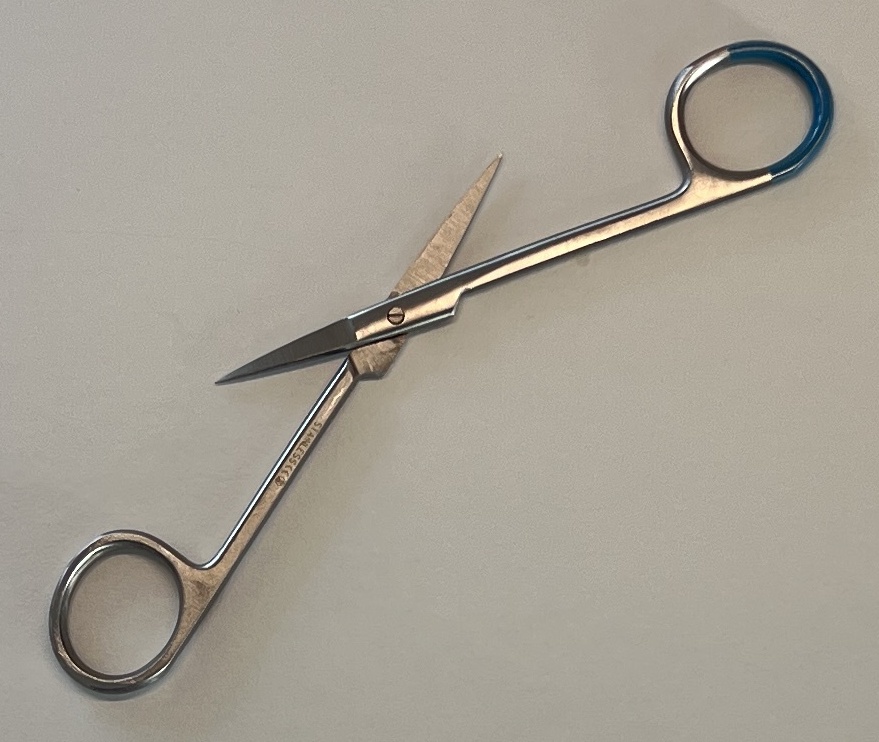
Hinged instrument state: open